List of Douglas A-4 Skyhawk operators

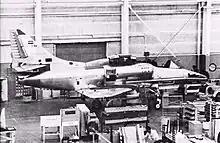
Assembly of an A-4KU in 1977.

Kuwait bought 30 A-4KU and six TA-4KU in 1976 and used them until 1997. During the 1991 Gulf war one was lost in combat and twelve due to other causes. The survivors of Operation Desert Storm were replaced by F/A-18 Hornet and sold to Brazil.